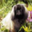
Label: dog